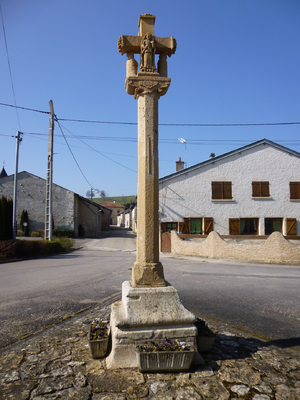
Calvaire de Burey-en-vaux, sur la place du calvaire.
Burey-en-Vaux est une commune française située dans le département de la Meuse, en région Grand Est.